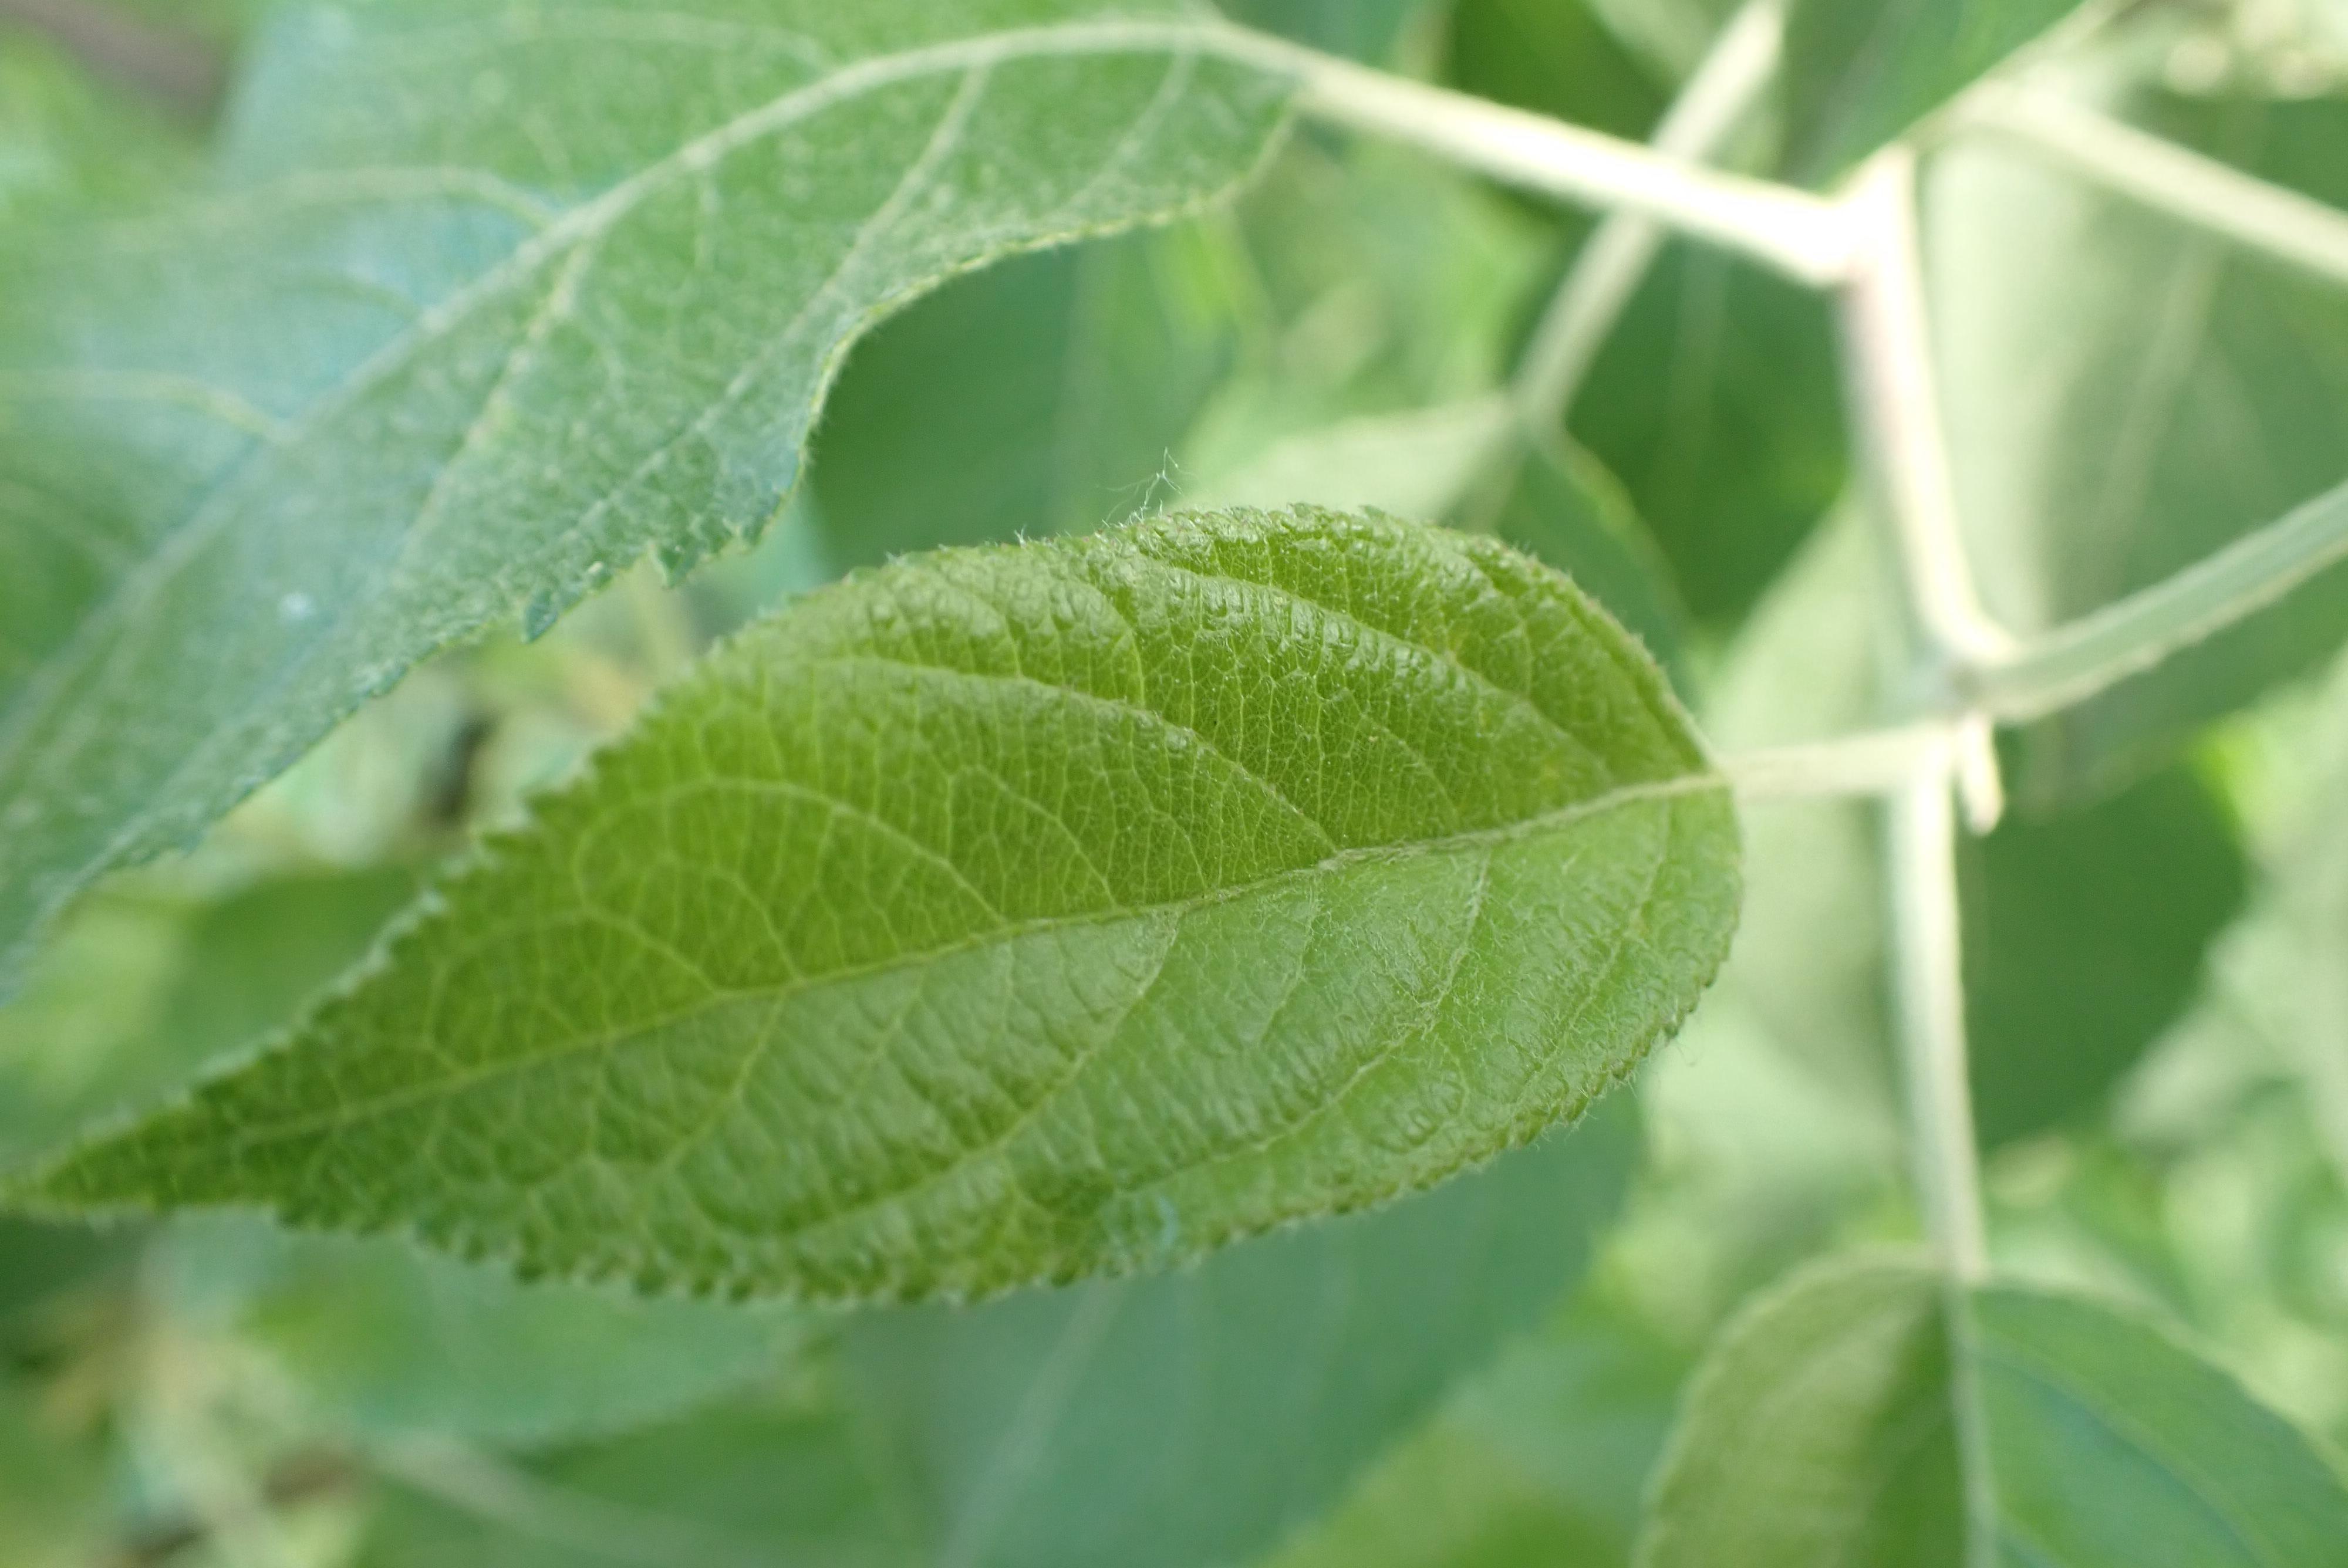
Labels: healthy